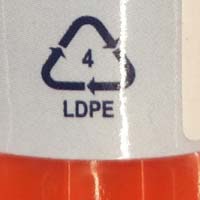
Plastic recycling code class: 4_low_density_polyethylene_PE-LD